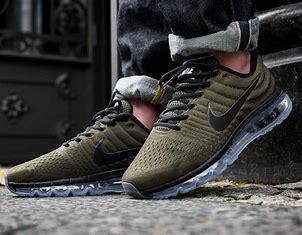
Brand: Nike
Model: Air Max 2017